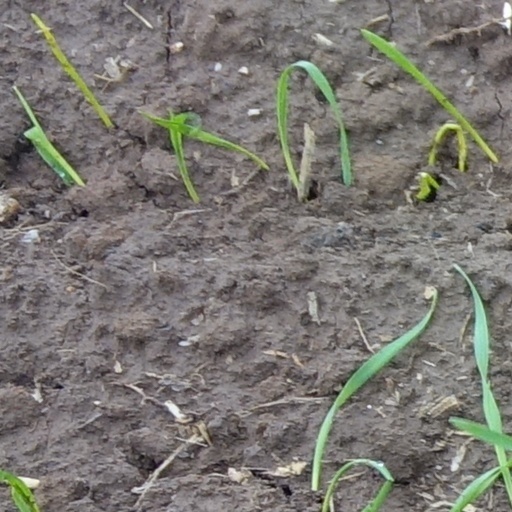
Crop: wheat